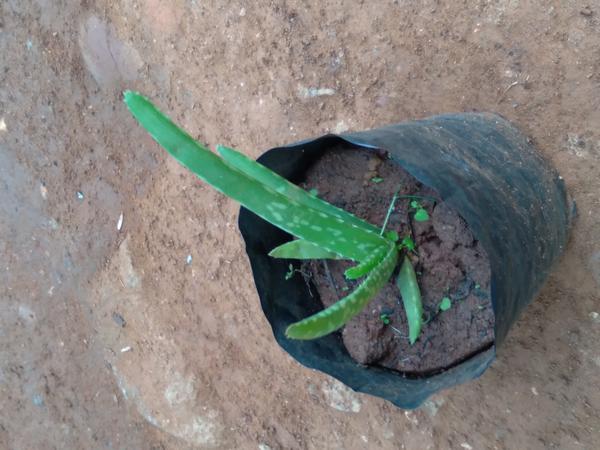
Plant: Aloevera